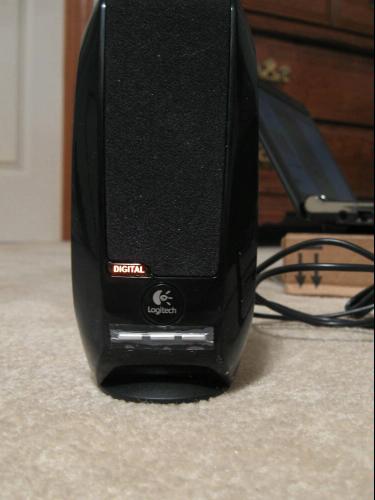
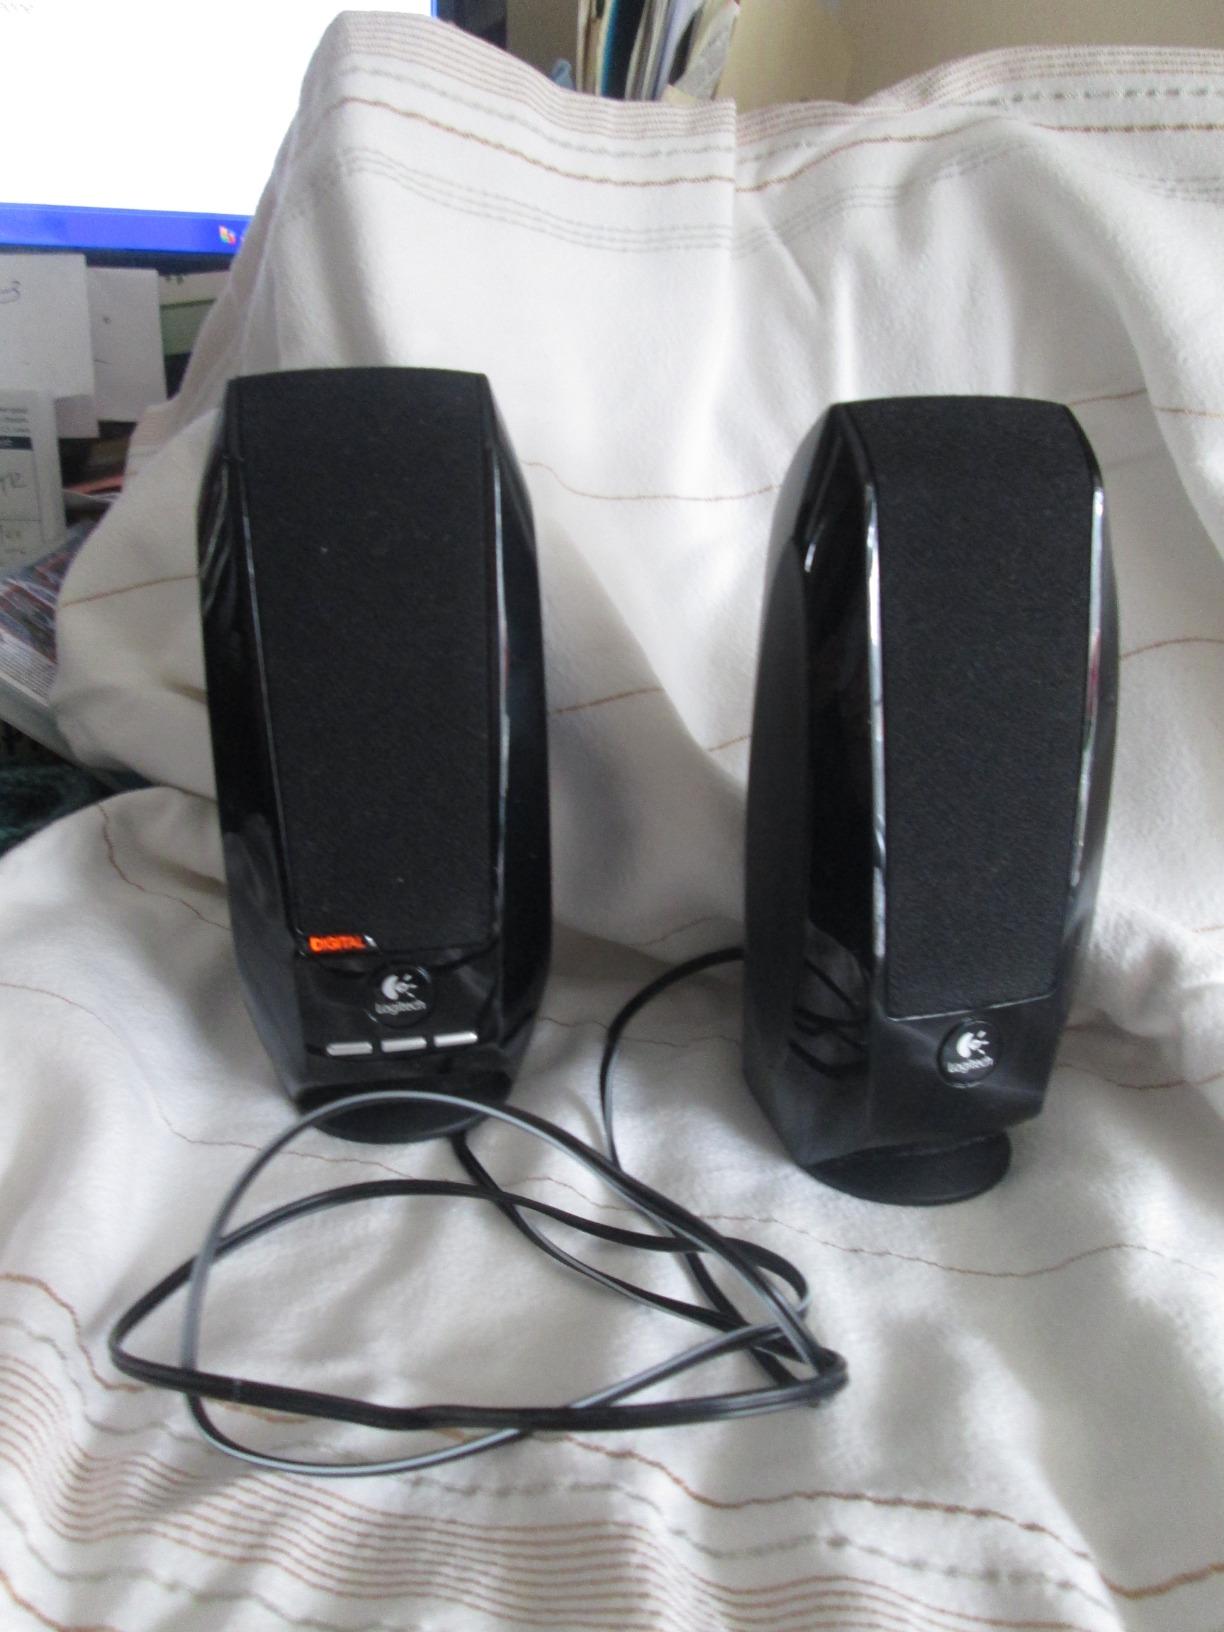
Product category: speaker
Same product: yes